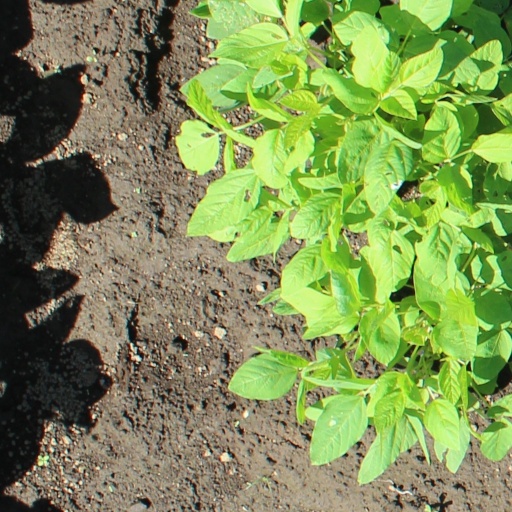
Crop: soybean